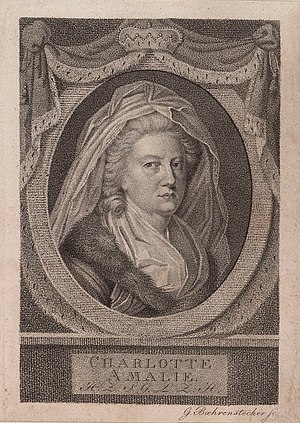
Johann Gottlieb Bärenstecher
Stik af Bärenstecher: Charlotte Amalie af Saxe-Meiningen
Johann Gottlieb Bärenstecher var en tysk maler, tegner og kobberstikker.